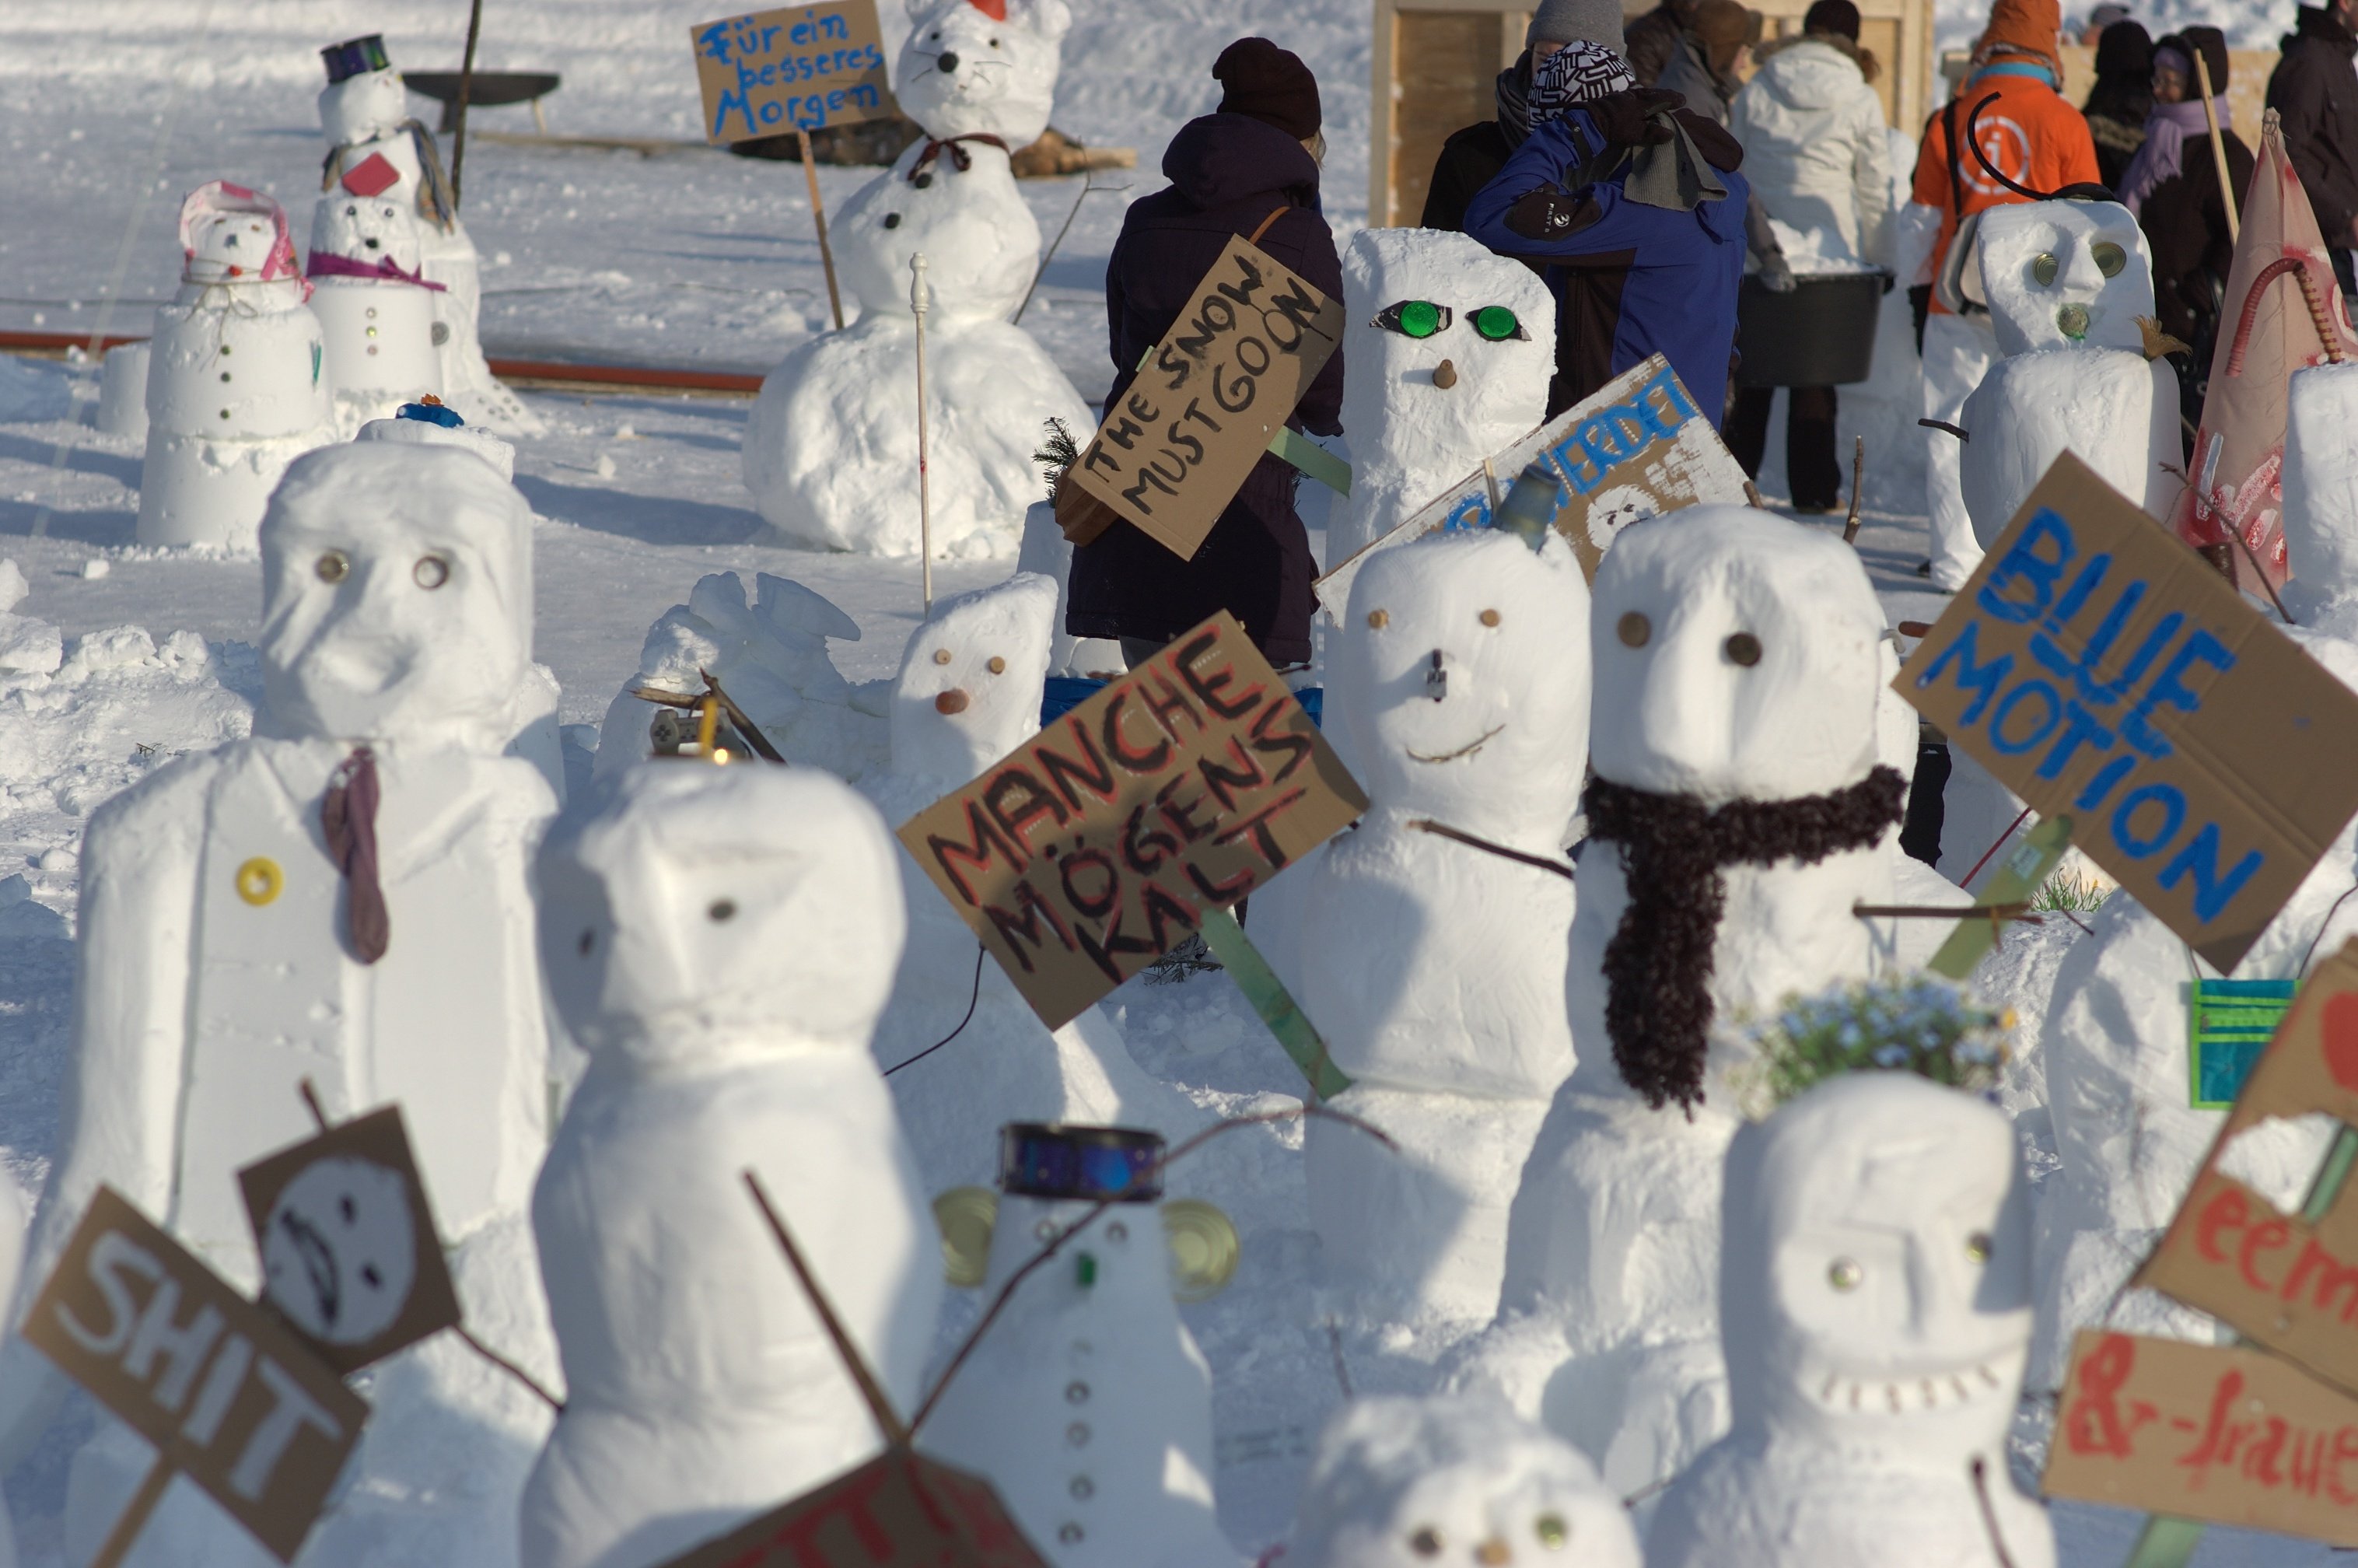
art, snowman, rawtherapee, germany, deutschland, berlin, walimex, samyang, pentax, 85mm, schnee, lenstagged, steffenzahn, k100d, justpentax, berlinmitte, iamflickr, 85mmf14, walimex85mm, walimexpro8514if, climatechange, schneemnner, klimawandel, klimaschutz, schneemanndemo, snowmandemo, schneemanndemoberlin